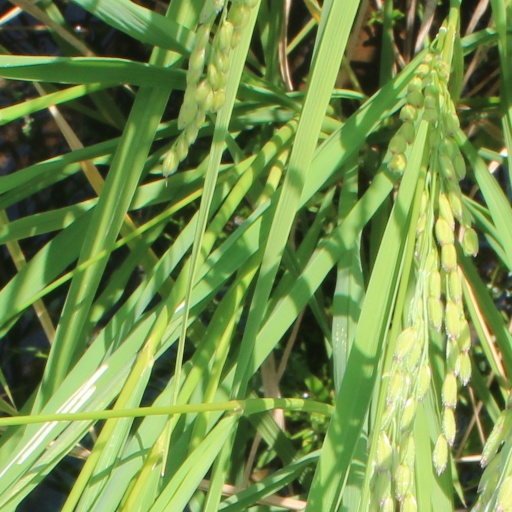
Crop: rice